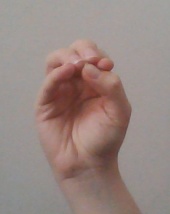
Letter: ha